How to Rap

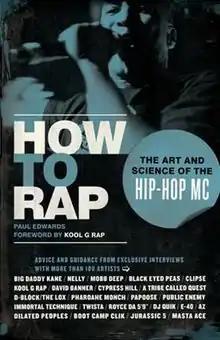

How to Rap: The Art & Science of the Hip-Hop MC is a book on hip hop music and rapping by Paul Edwards. It is compiled from interviews with 104 notable rappers who provide insights into how they write and perform their lyrics.